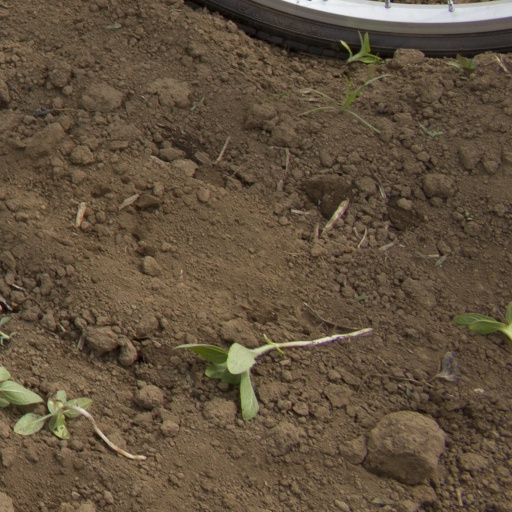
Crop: Jerusalem artichoke